Maillingerstraße

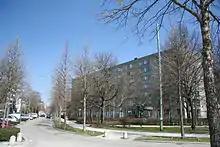
Maillingerstraße, view to the north with the Bavarian LKA (right)

Maillingerstraße is a street in the Munich districts of Maxvorstadt and Neuhausen. Running from north to south, it connects Nymphenburger Straße with Marsstraße. It is named after the Bavarian general and Minister of War Joseph Maximilian von Maillinger. The street has been named "Maillingerstraße" since 1886. Today Maillingerstraße is a traffic calmed secondary road.